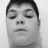
Emotion: neutral